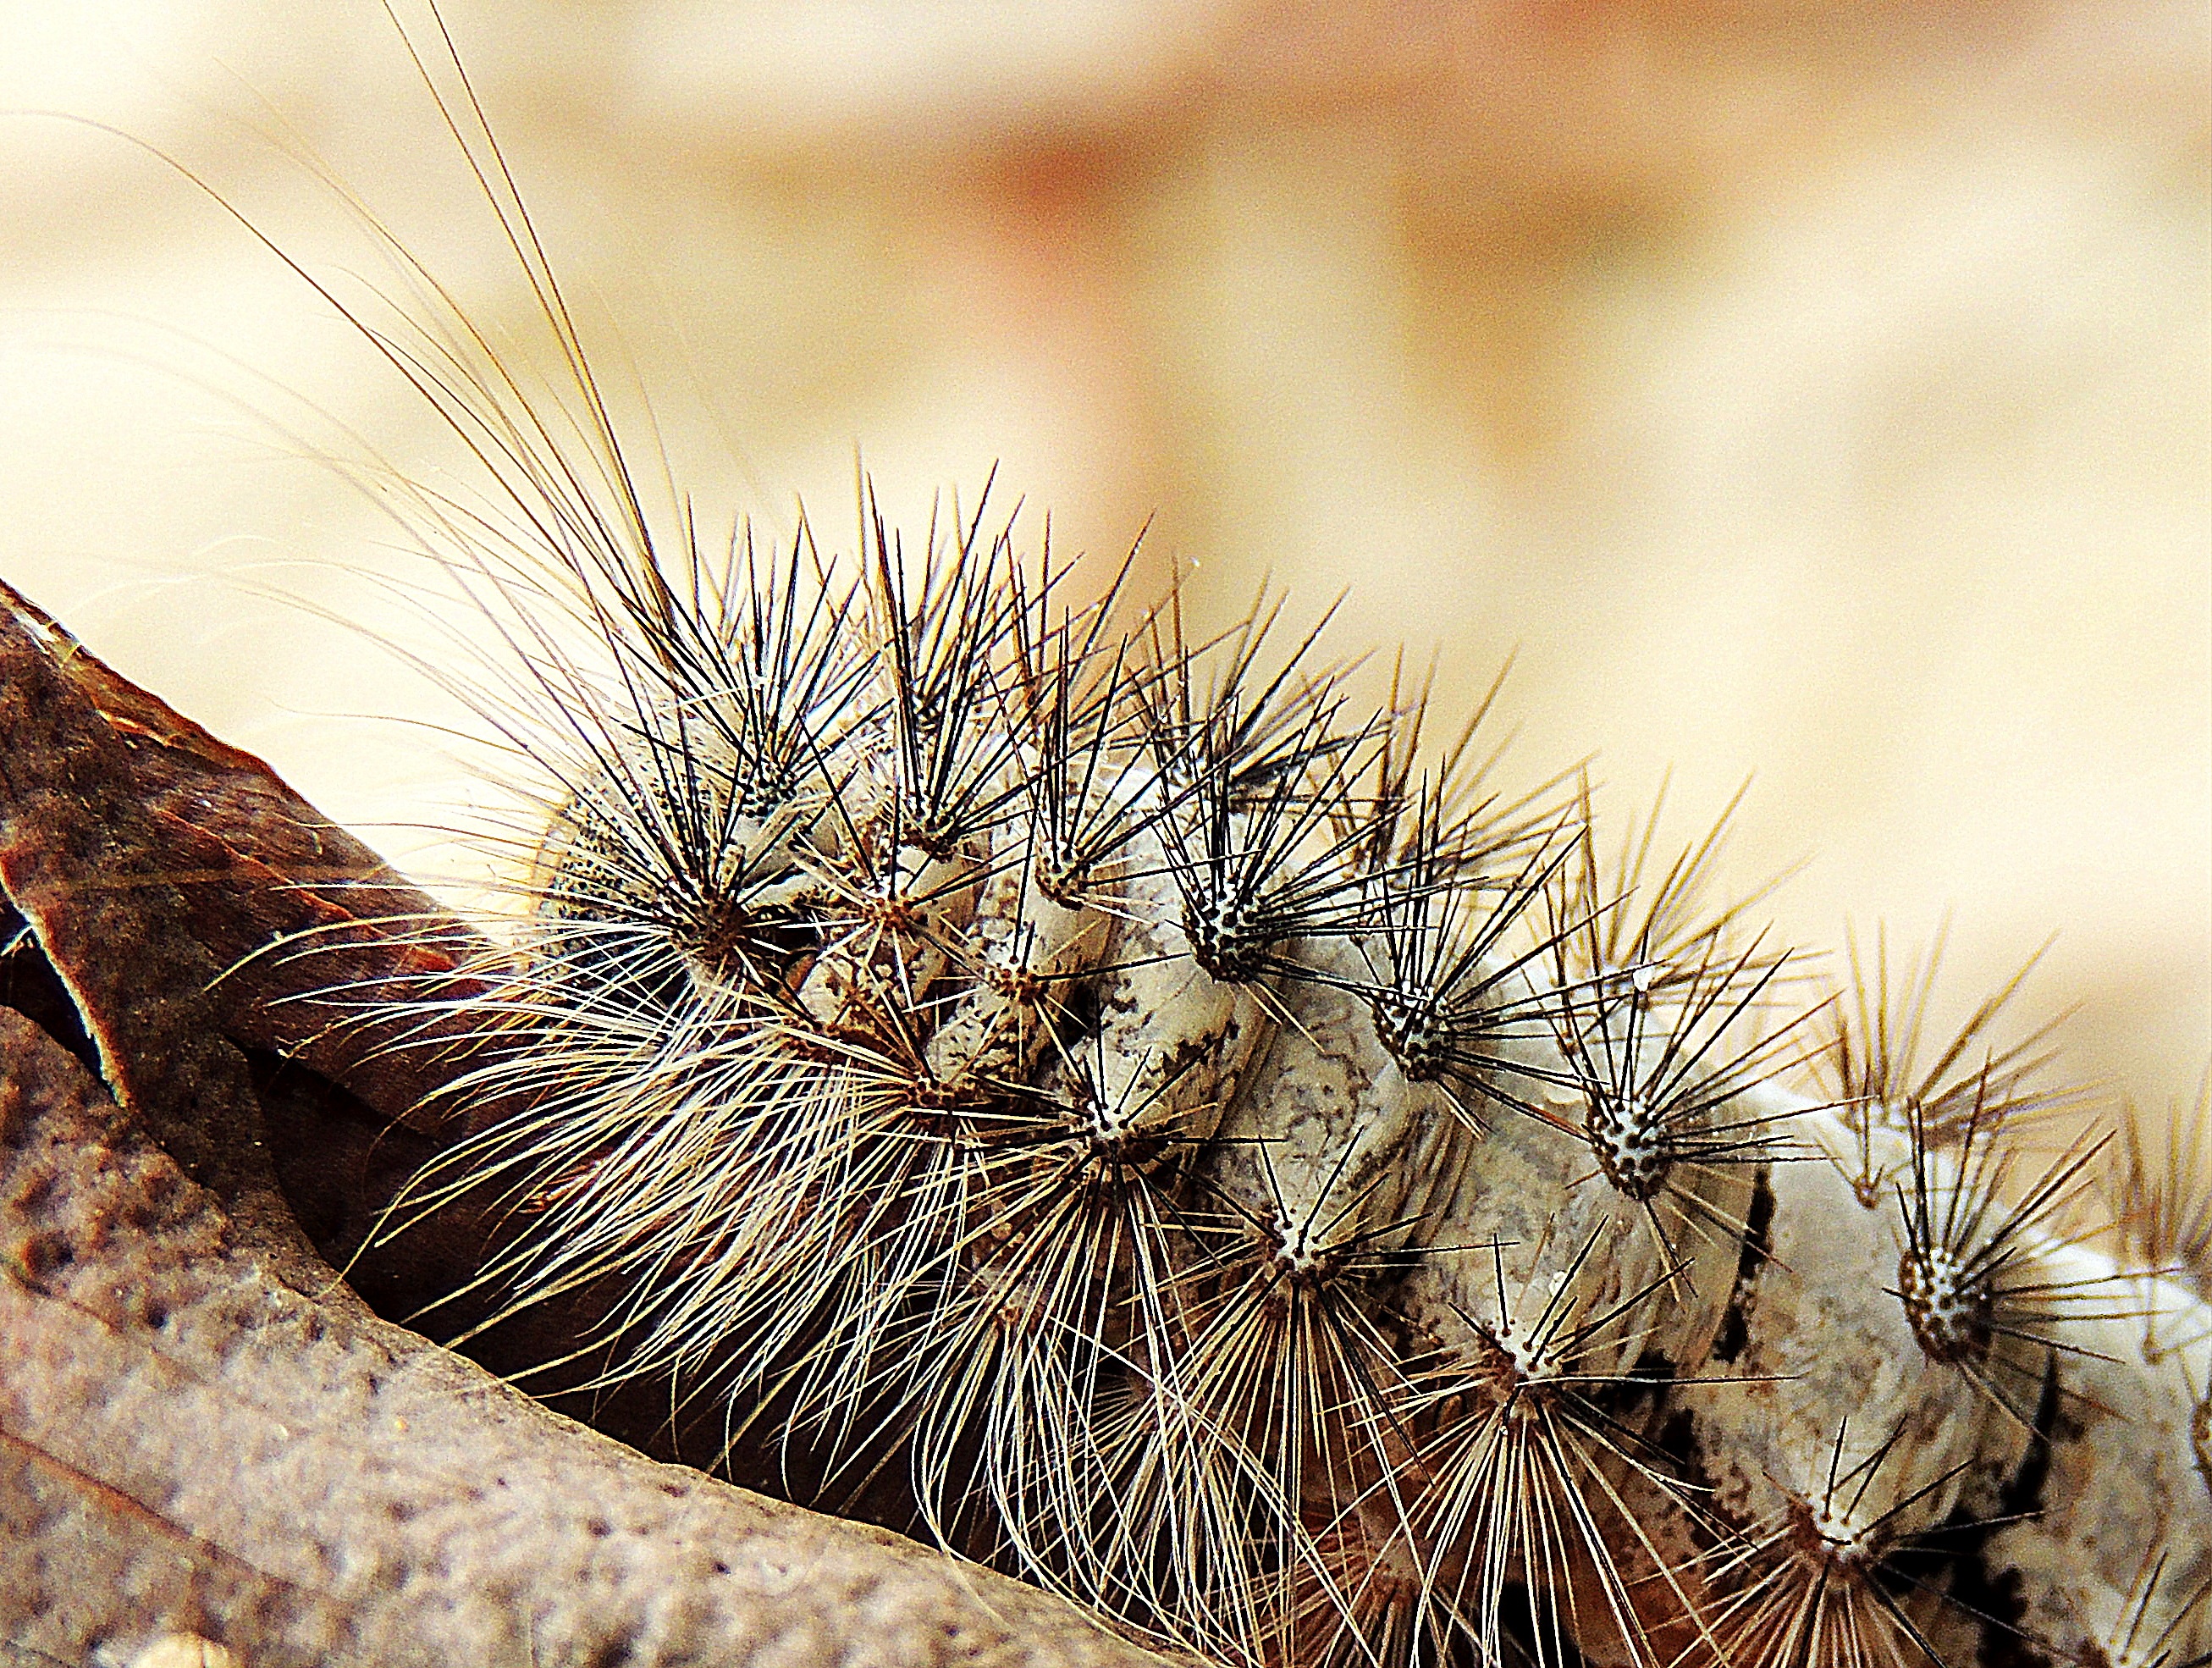
nature, photography, insect, macro, brown, moth, fauna, invertebrate, caterpillar, close up, native, hairy, grub, larva, macro photography, itchy, grass family, thorns spines and prickles, moths and butterflies